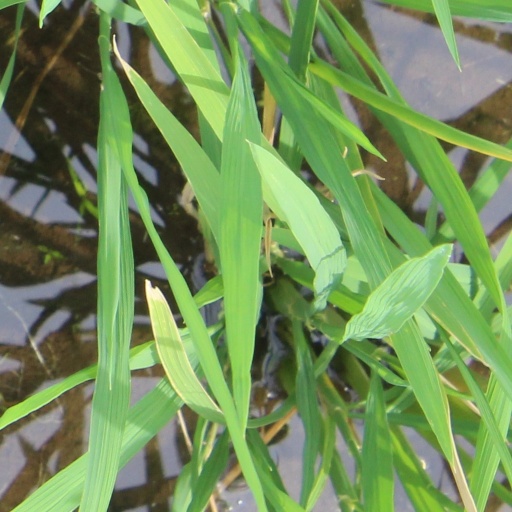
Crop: rice